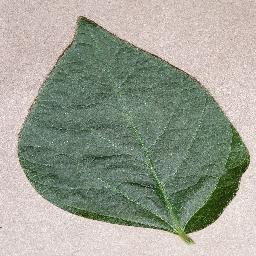
Label: Soybean___healthy